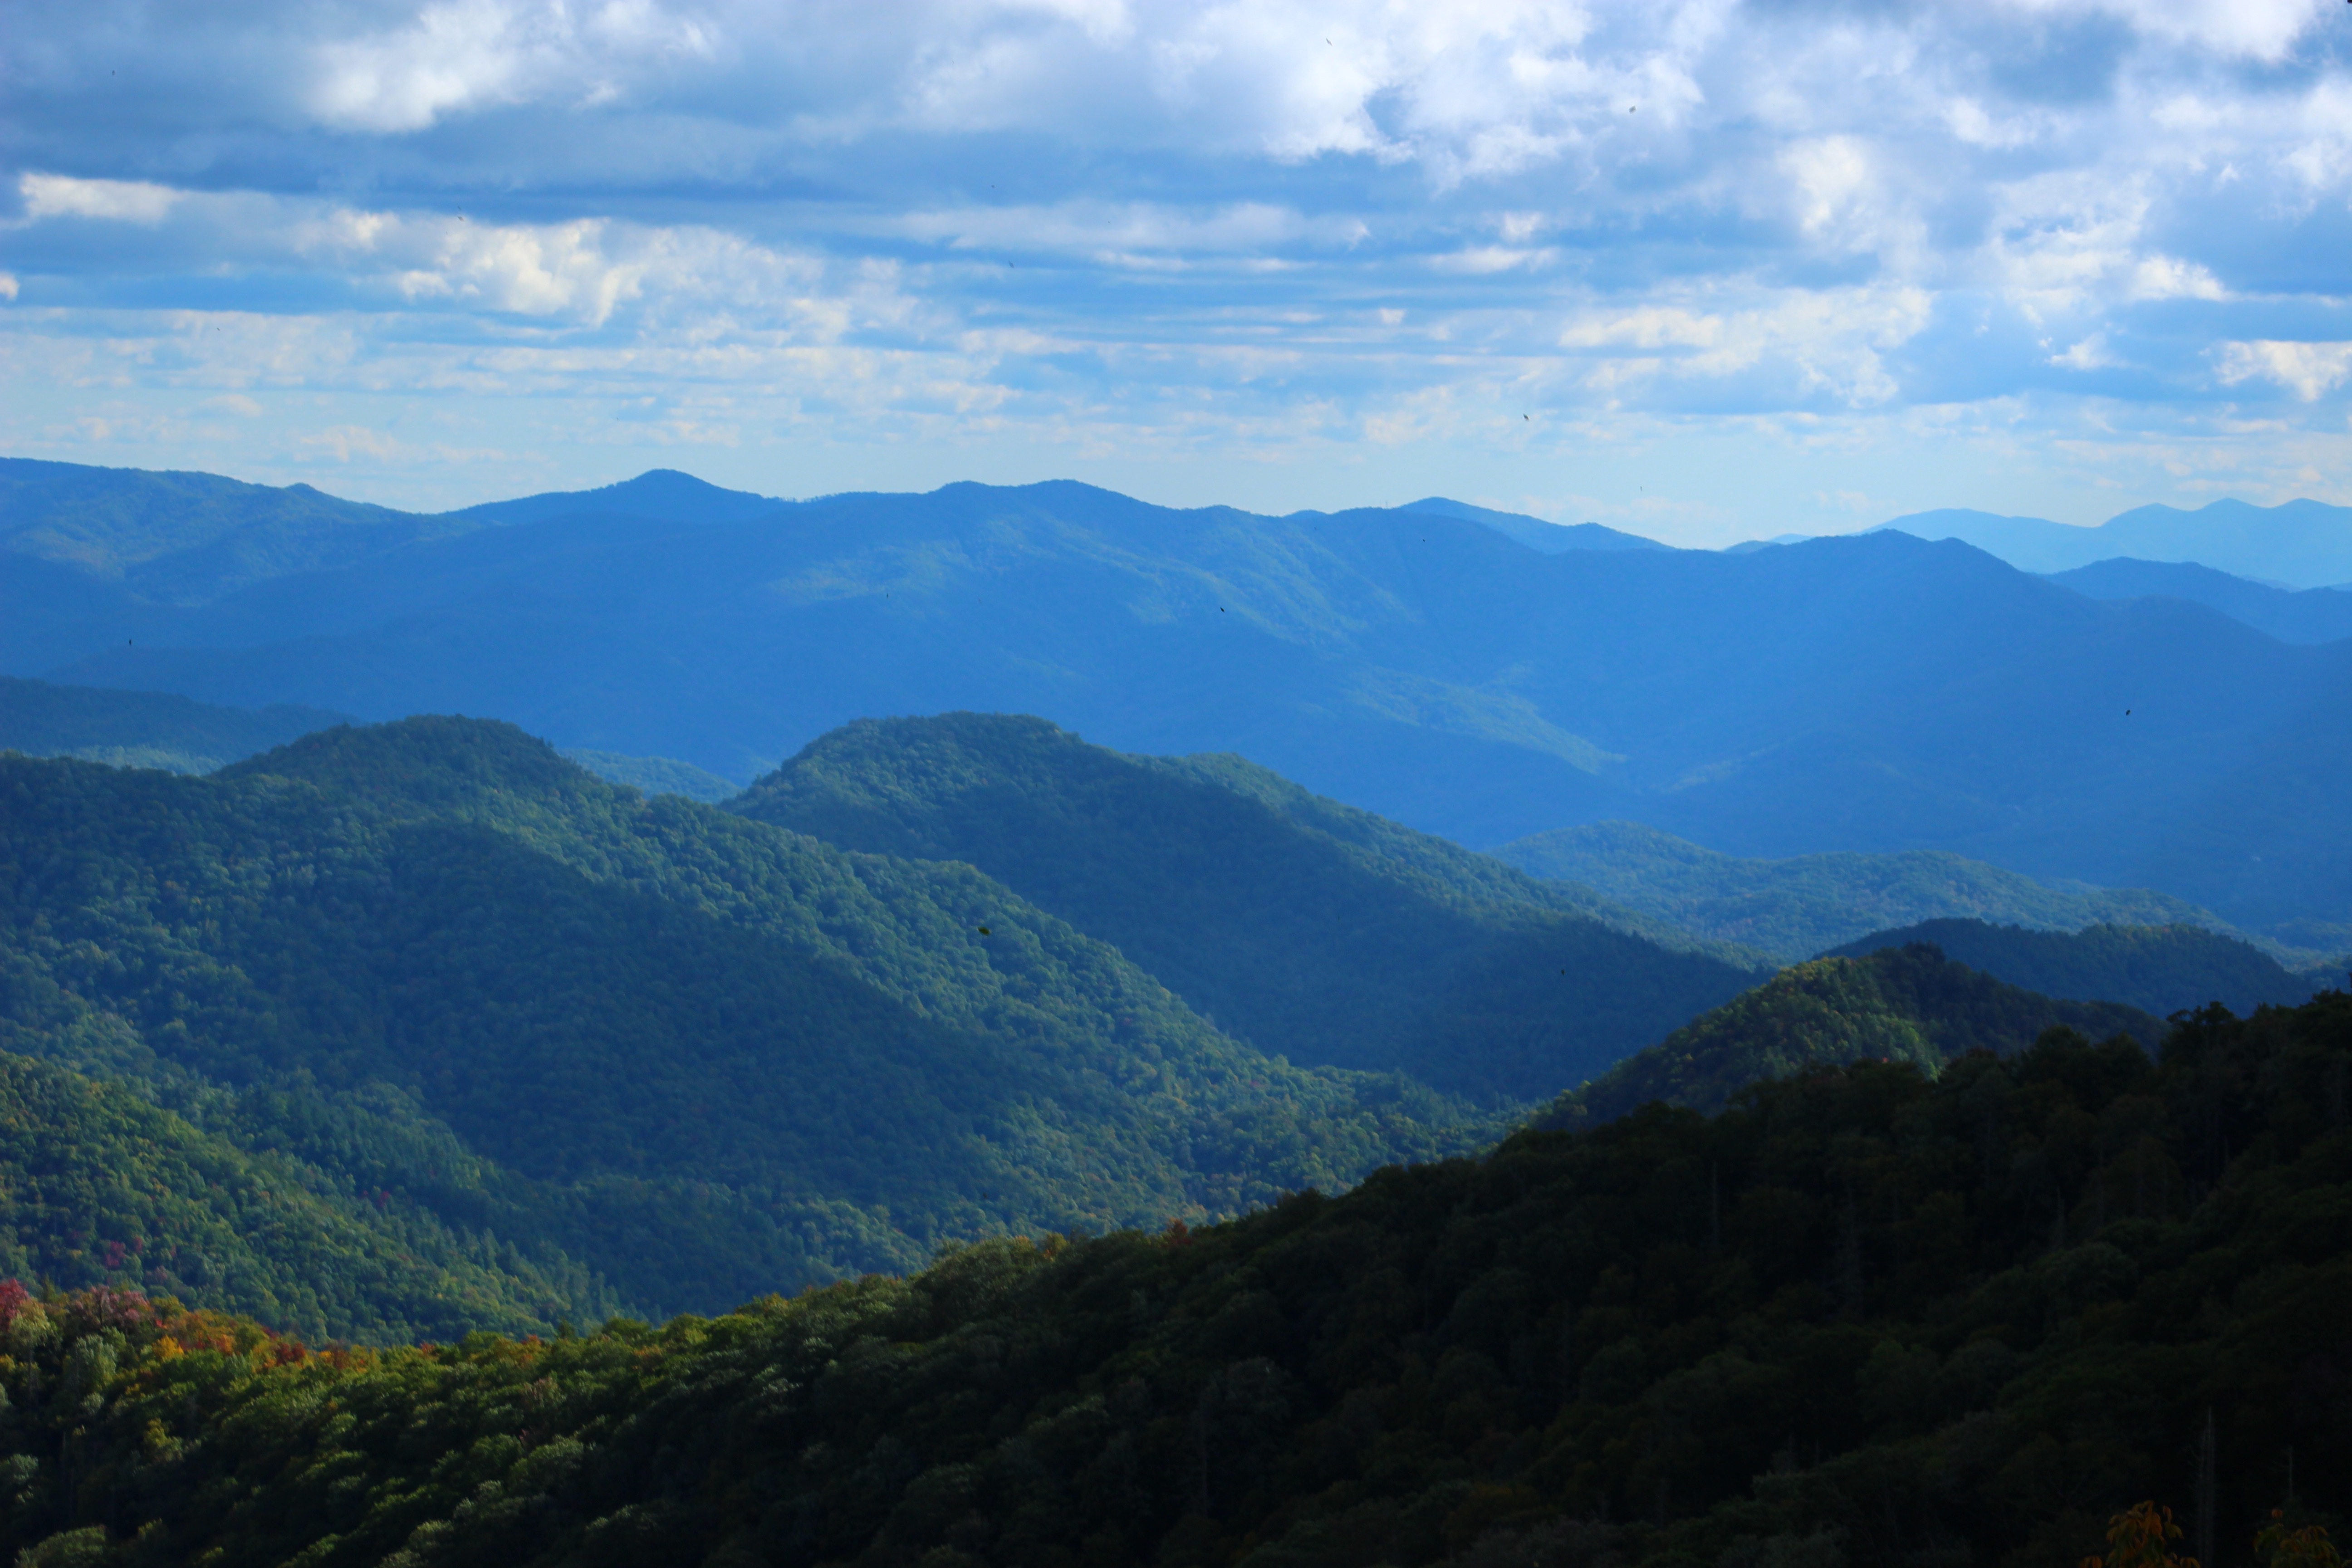
landscape, nature, forest, wilderness, walking, mountain, cloud, hill, adventure, valley, mountain range, ridge, summit, alps, plateau, fell, landform, mountain pass, geographical feature, atmospheric phenomenon, mountainous landforms